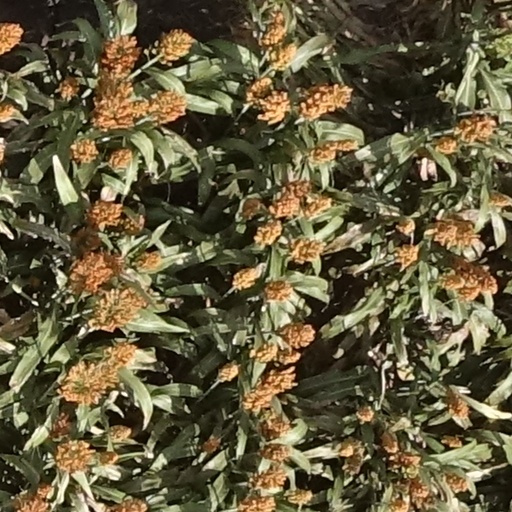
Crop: sorghum